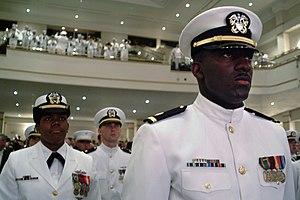
Le Corps de formation des officiers de la réserve navale est un programme universitaire de formation des officiers commissionnés de l'United States Navy et de l'United States Marine Corps.